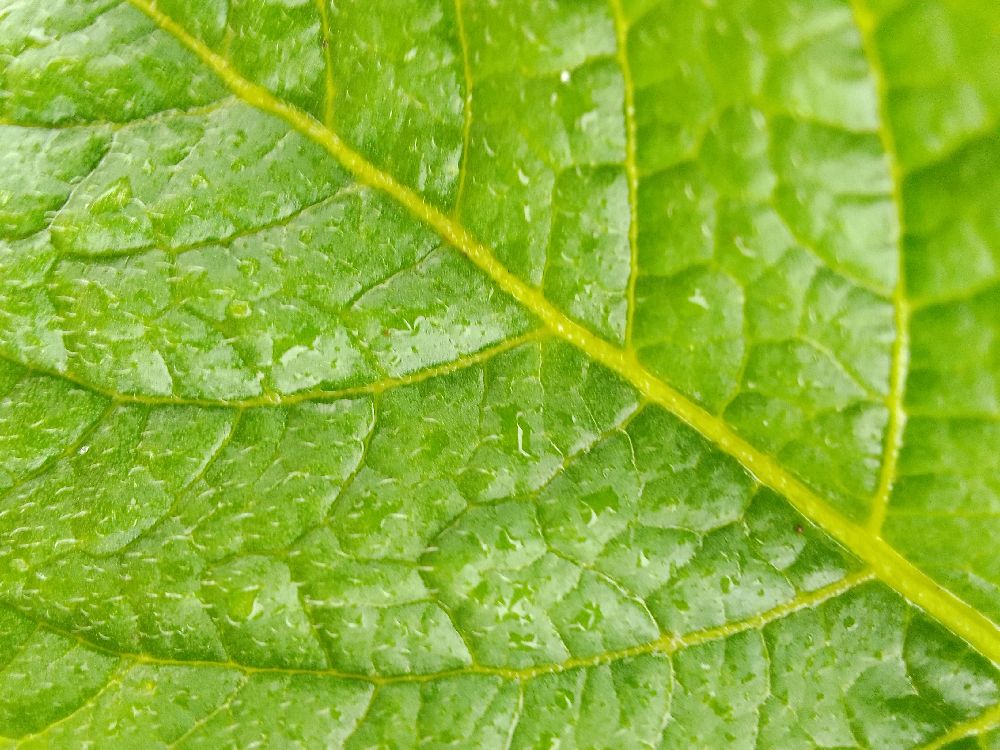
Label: Healthy